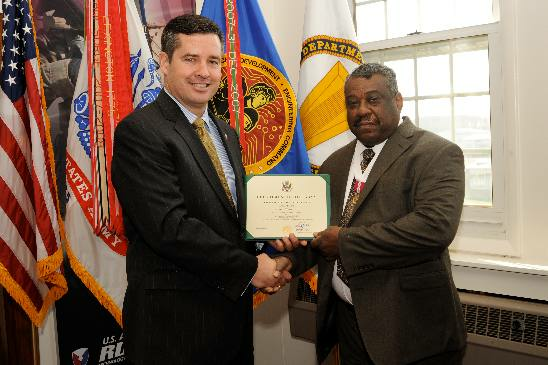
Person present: Yes